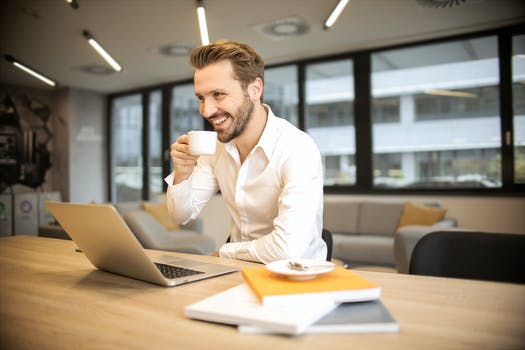
Label: No Watermark